Hand Held (film)

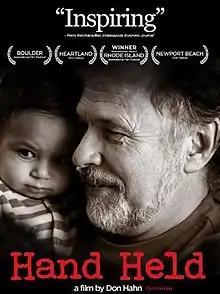
Film poster

Hand Held is a 2010 documentary feature film about photojournalist Mike Carroll, one of the first photographers to travel to Romania after the fall of the communist regime of Nicolae Ceaușescu in 1989. When he arrived, he walked into one of the most horrific scenes of the 20th century. His photographs and heart wrenching stories of the pediatric AIDS epidemic in Romania ran in the "Boston Globe "and" New York Times" and opened the eyes of the western world to the plight of Romanian children. The film chronicles Carroll's twenty-year journey to bring aid to children in a country he hardly knew, through the organization he founded, Romanian Children's Relief (RCR).